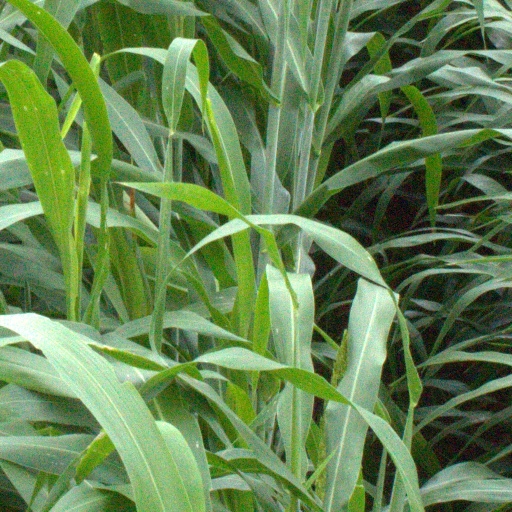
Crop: sorghum